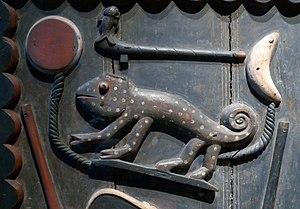
Porte du palais royal d'Abomey Atelier Sossa Dede Date